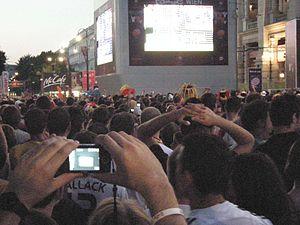
Autriche, Vienne, Burgtheater Crowd in Viennas main fan zone during the final match, Germany:Spain.